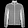
Label: Coat